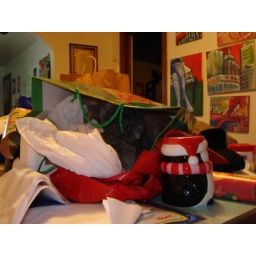
cat in a bag